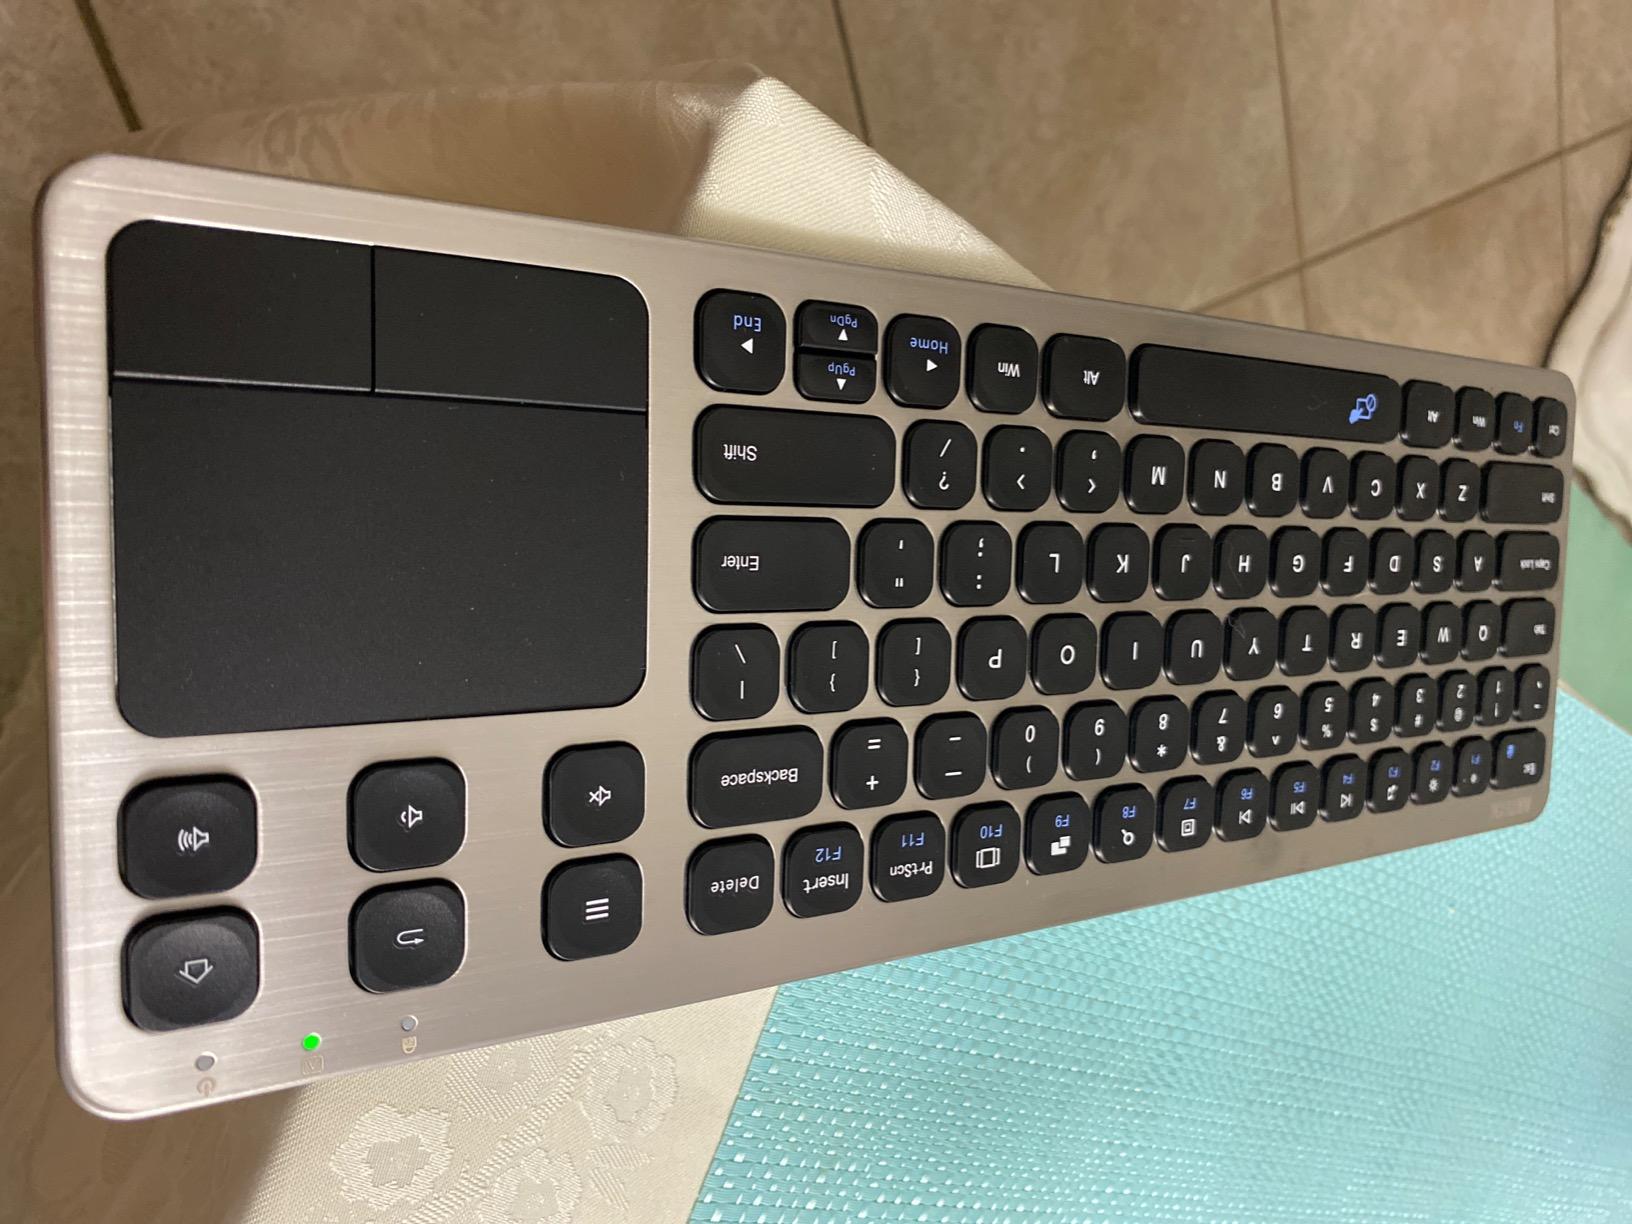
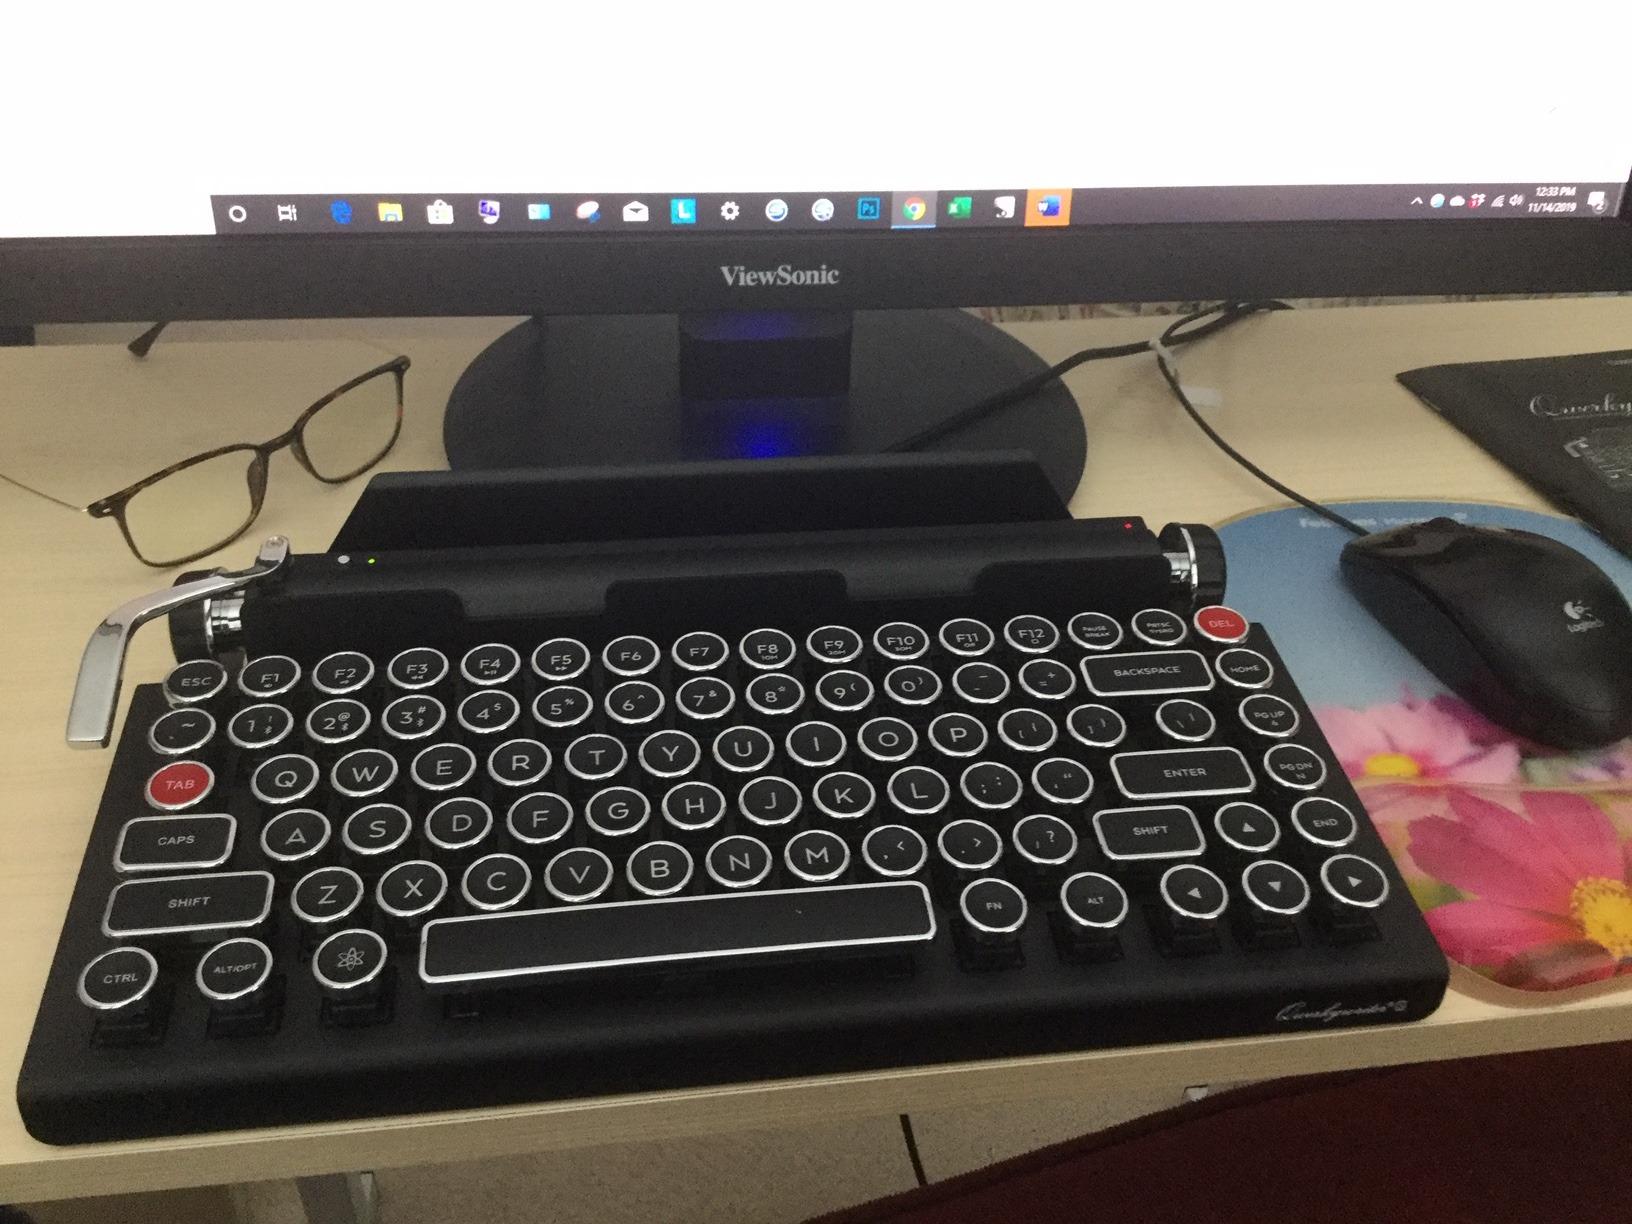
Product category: keyboard
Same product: no